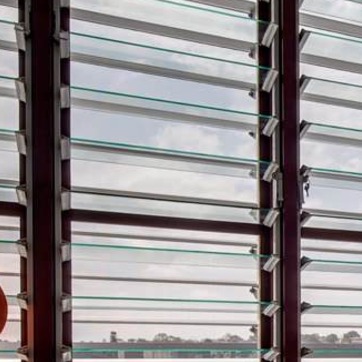
Material: glass